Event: Nepal Earthquake
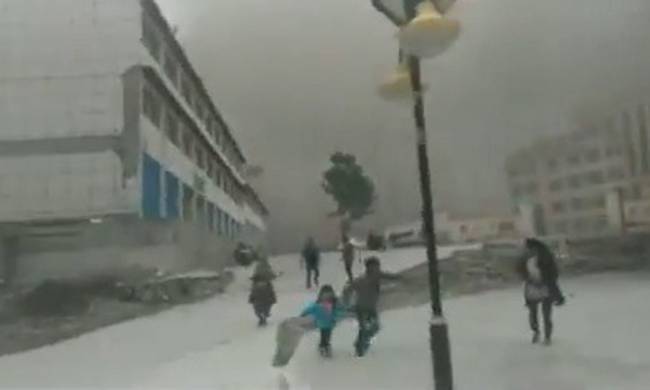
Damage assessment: damage